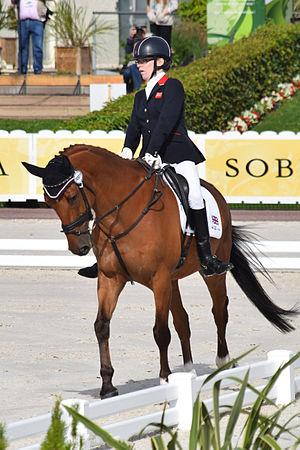
JEM 2014
Les Jeux équestres mondiaux de 2014 sont une compétition d'équitation sportive organisée en Basse-Normandie en 2014. Le dossier a été retenu le 31 mars 2009 par la FEI pour l'organisation de ces Jeux équestres mondiaux. Les épreuves se sont déroulées du 23 août au 7 septembre 2014. Au total, 984 athlètes et 1243 chevaux ont participé à cette édition des JEM, devant 574 000 spectateurs au total.